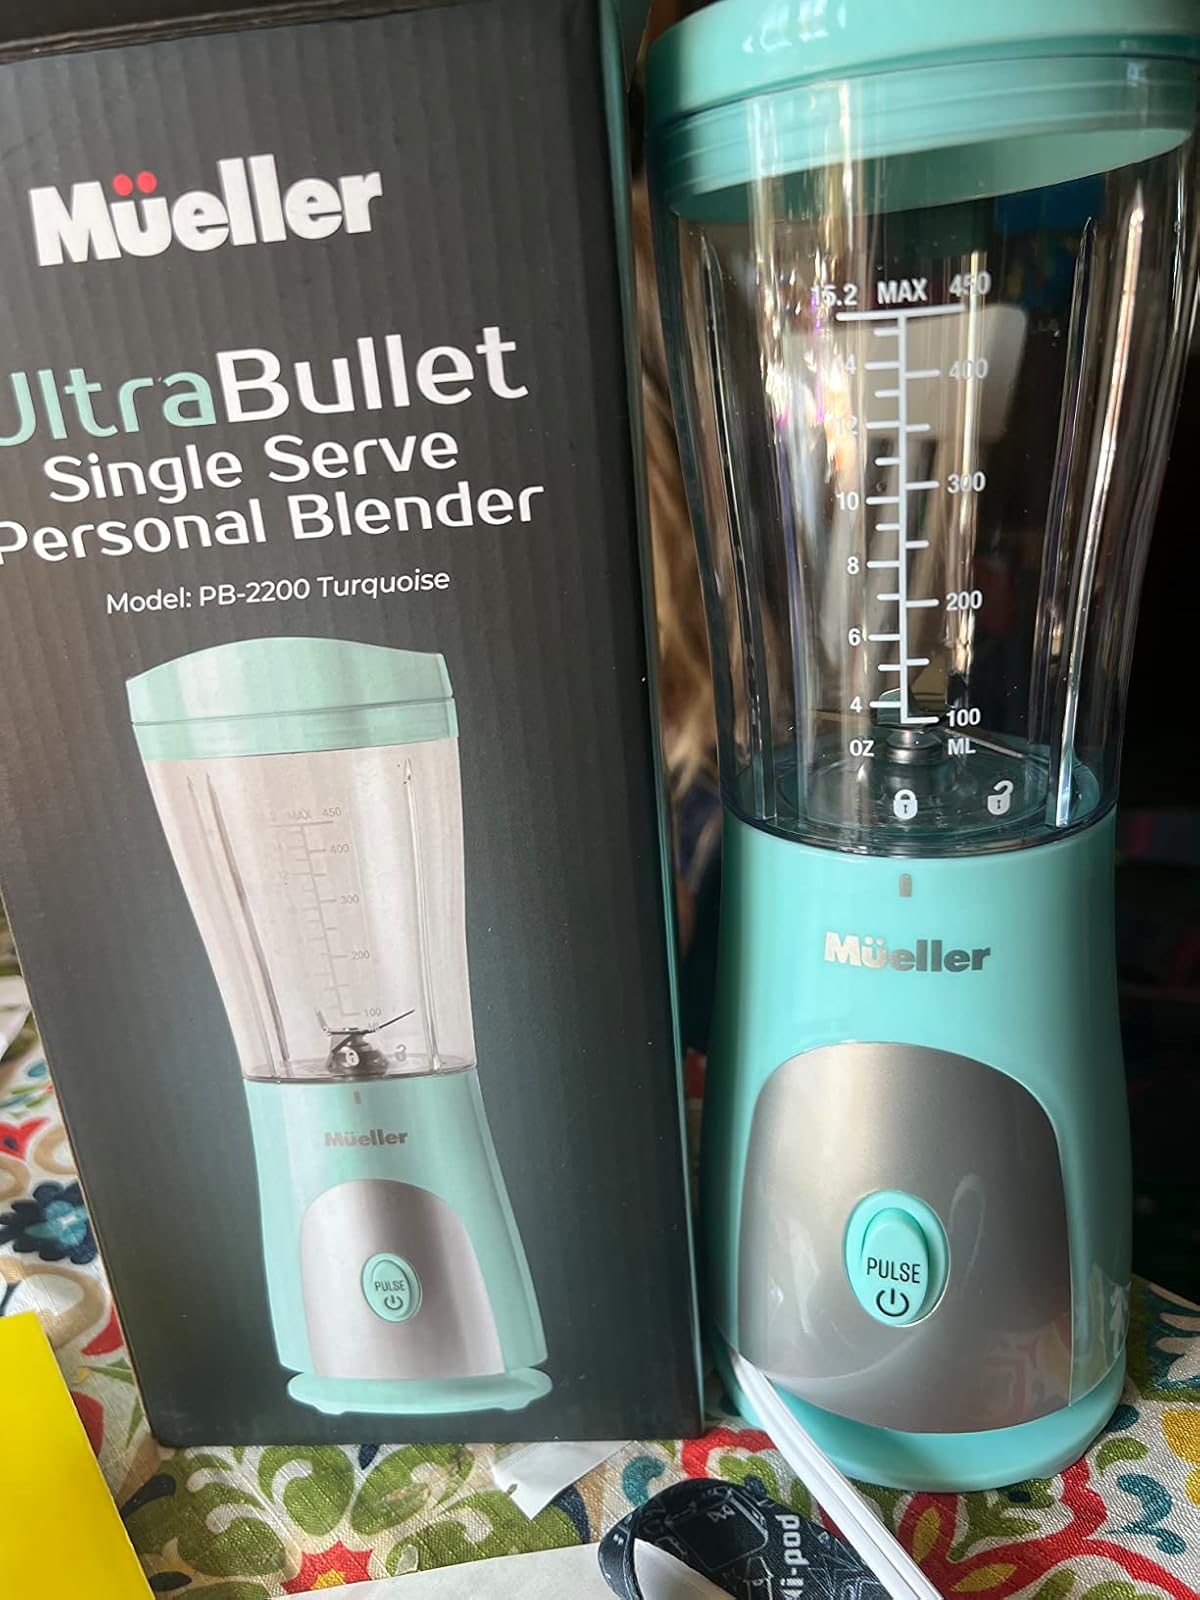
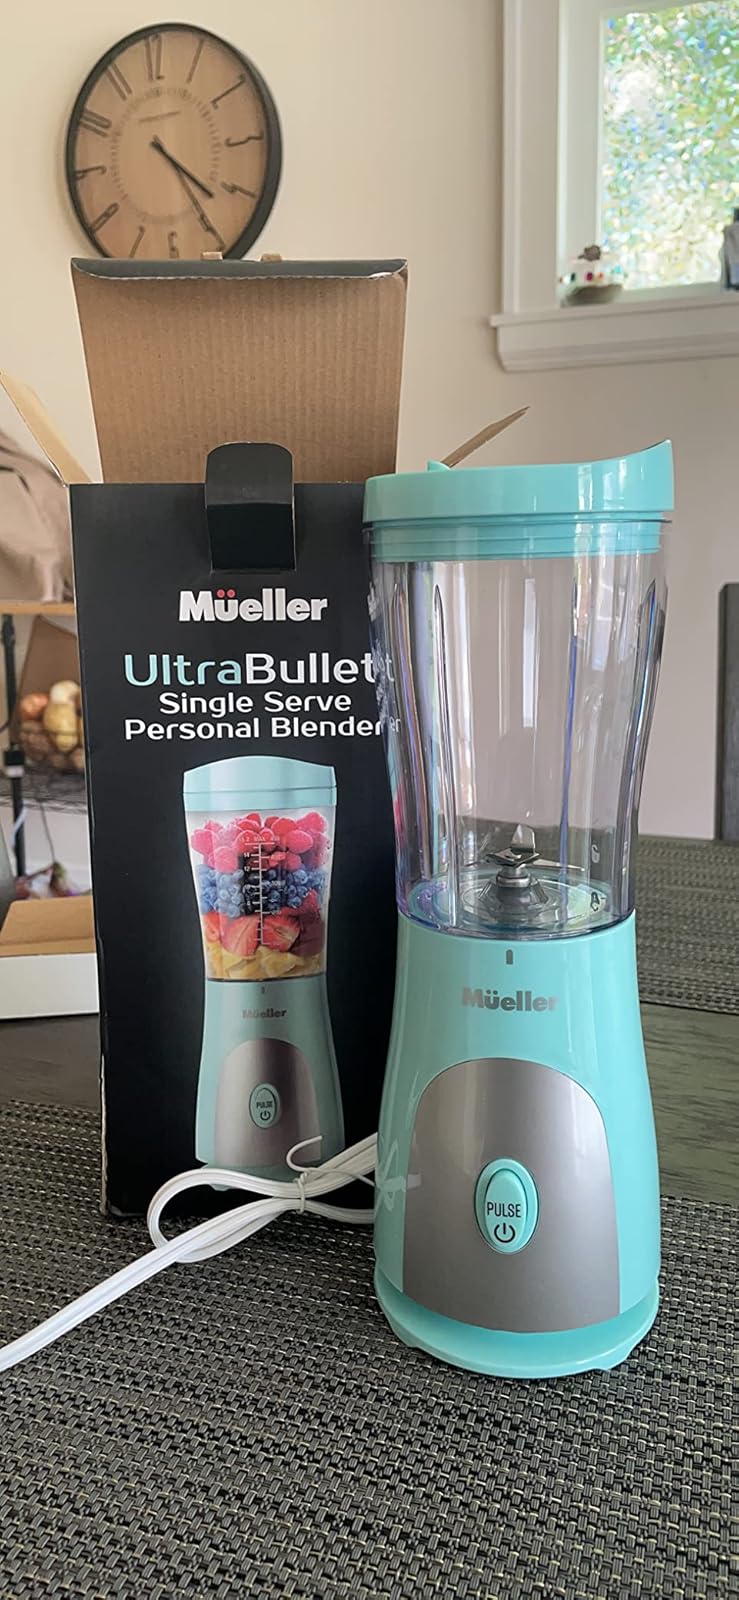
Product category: items_blender
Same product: yes